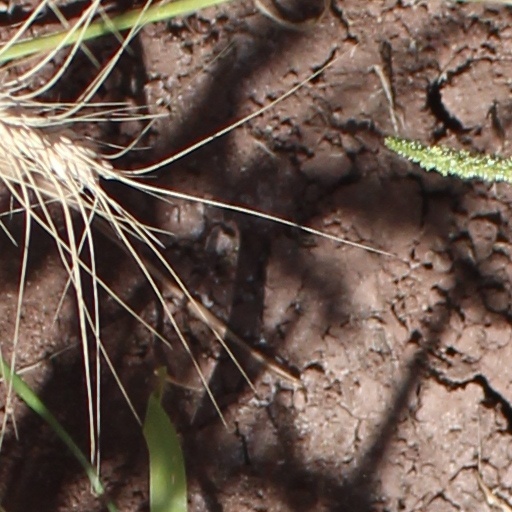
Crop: wheat